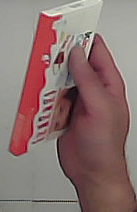
Product: kinder_chocolate